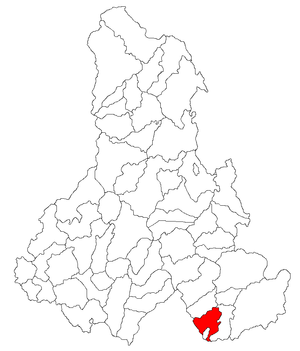
Tușnad est une commune roumaine du județ de Harghita, dans la région historique de Transylvanie. Elle est composée des trois villages suivants: